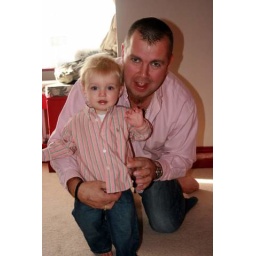
My boys in their pink Polo shirts